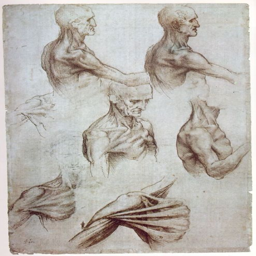
muscles of the painting artist , c .